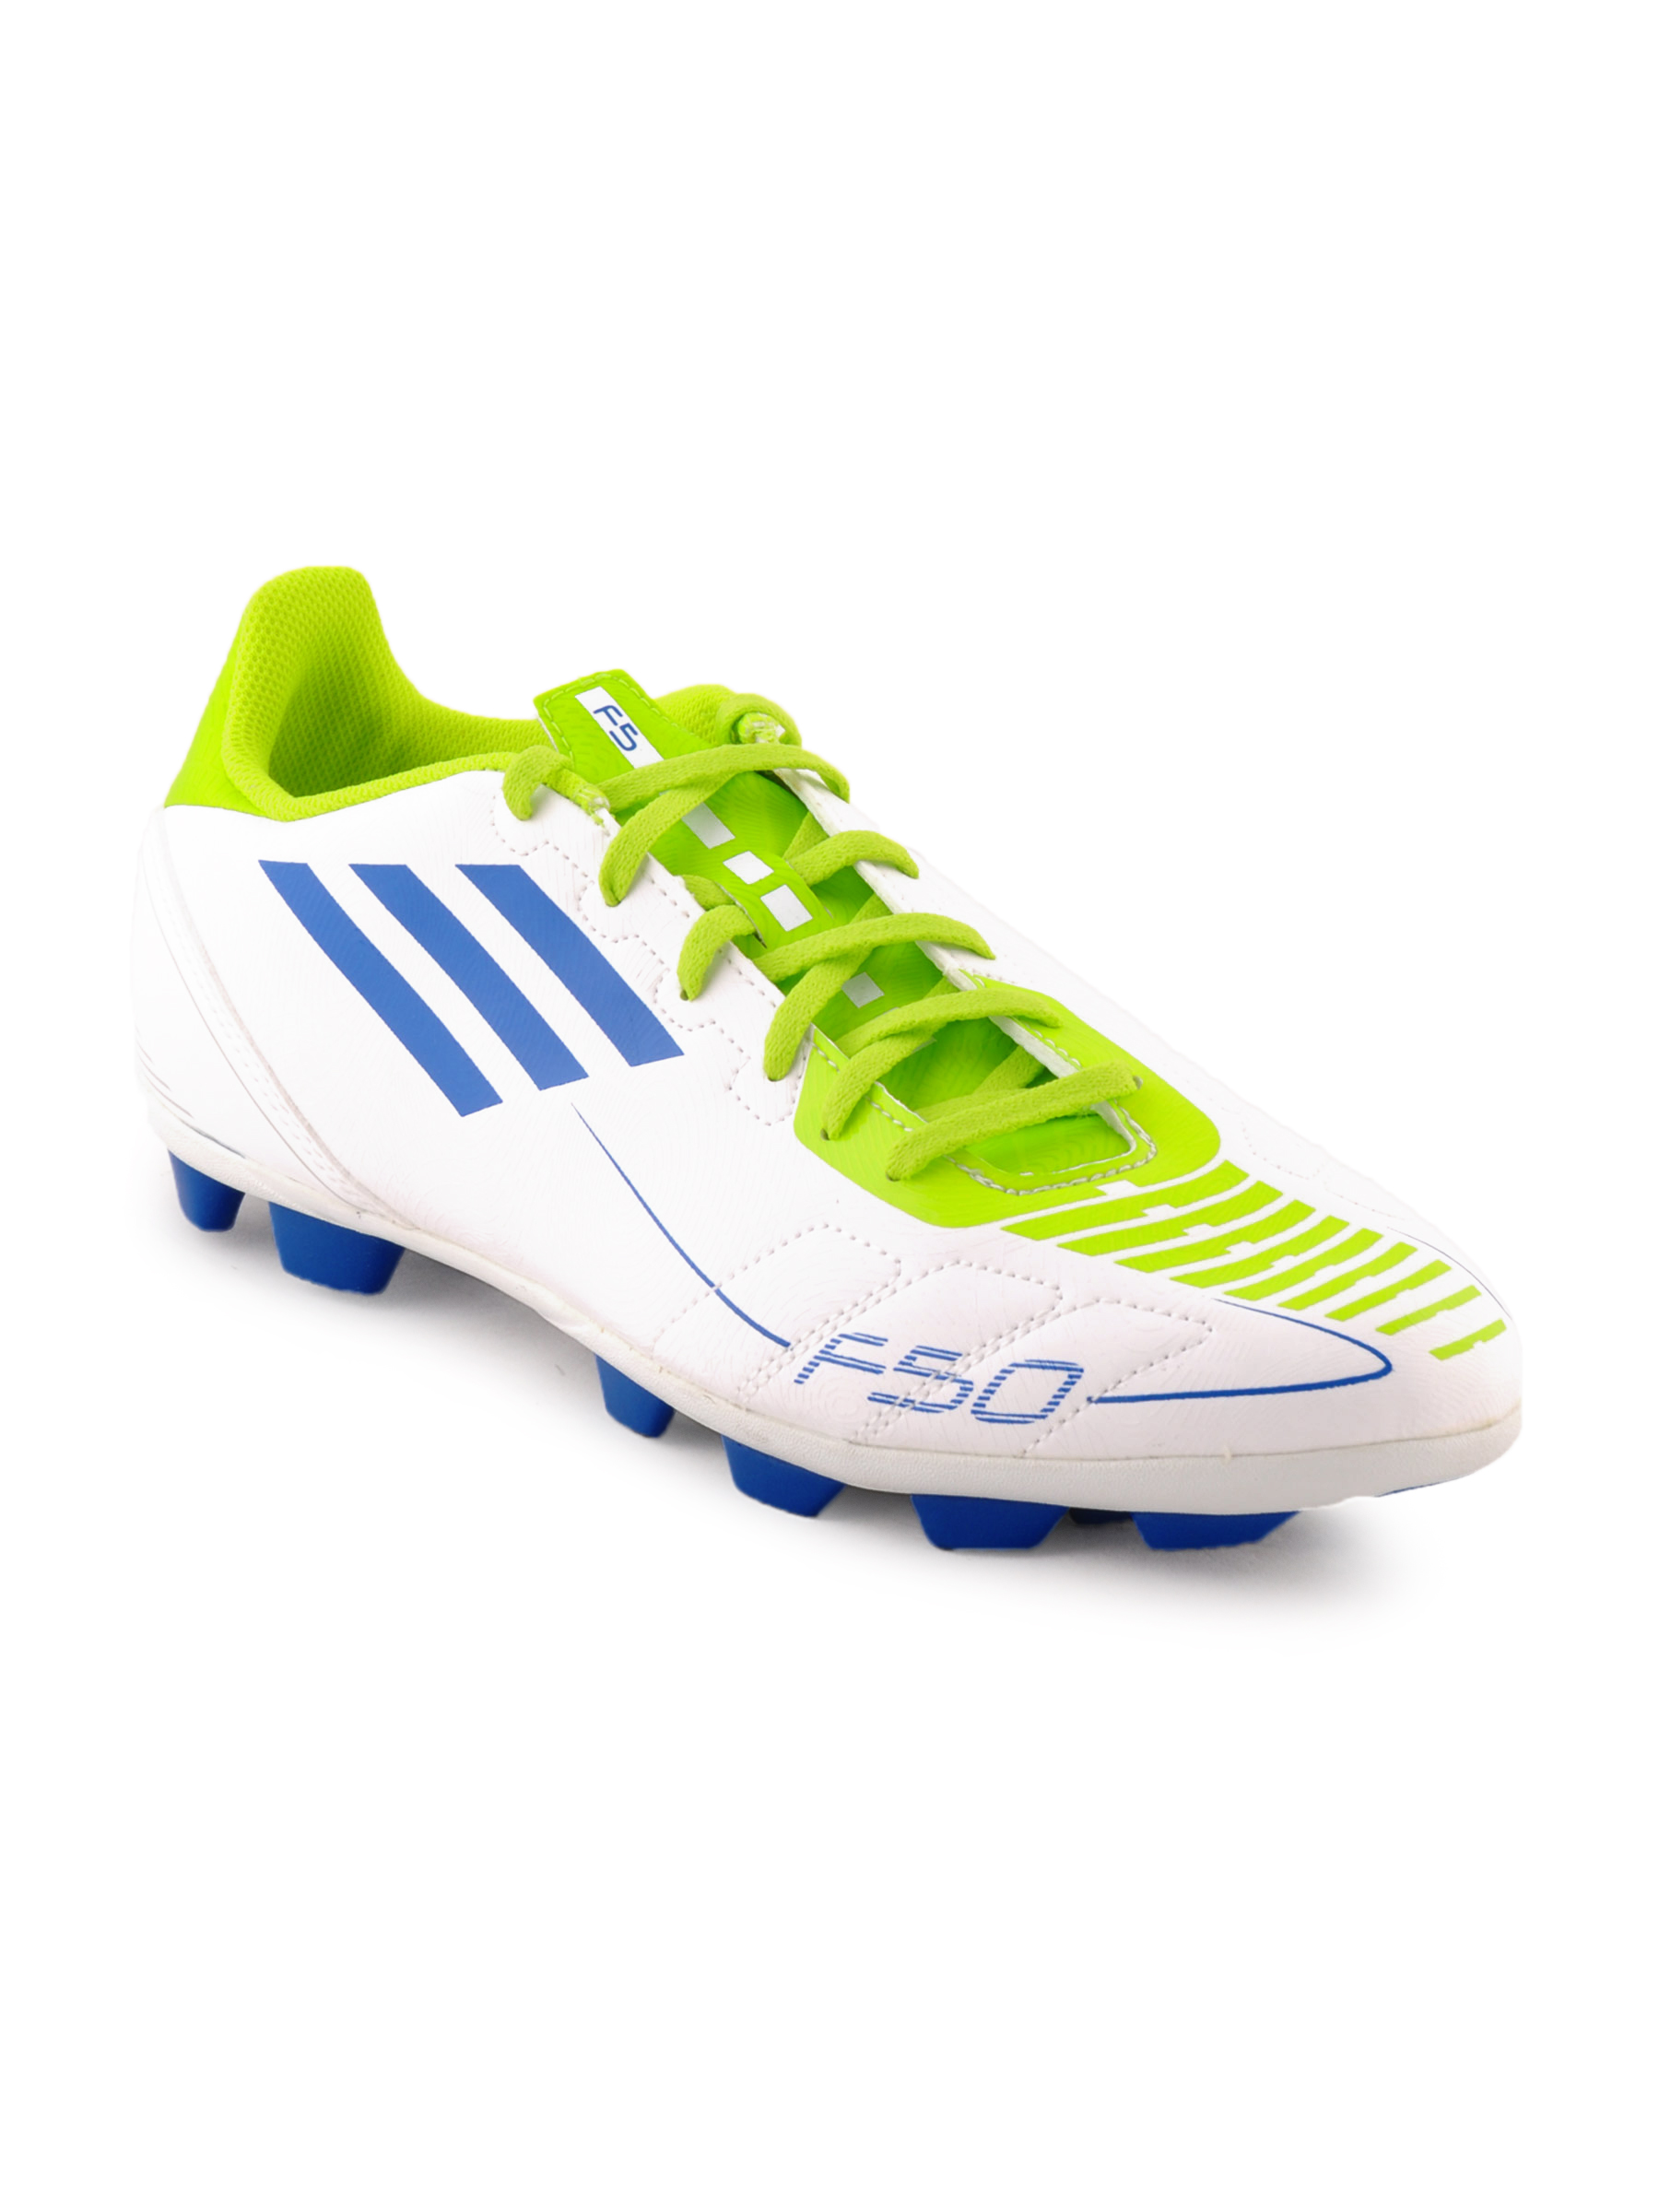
ADIDAS Men Sports White Sports Shoes
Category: Footwear / Shoes / Sports Shoes
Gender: Men
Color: White
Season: Fall 2011
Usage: Sports